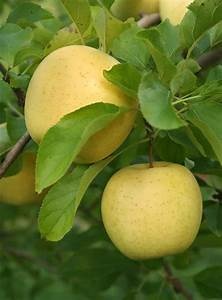
Label: apple